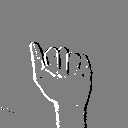
ASL letter: a